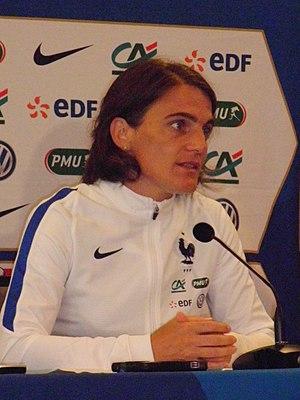
Peggy Provost pendant la conférence de presse avant le quart de finale du CE 2017 dans l'hôtel de base des Bleues à Zwijndrecht